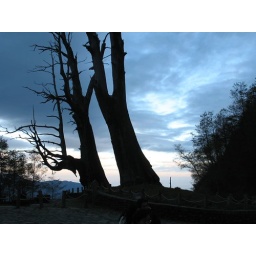
story goes: those that correctly guess which tree is female and which is male will have happiness in their relationship lives